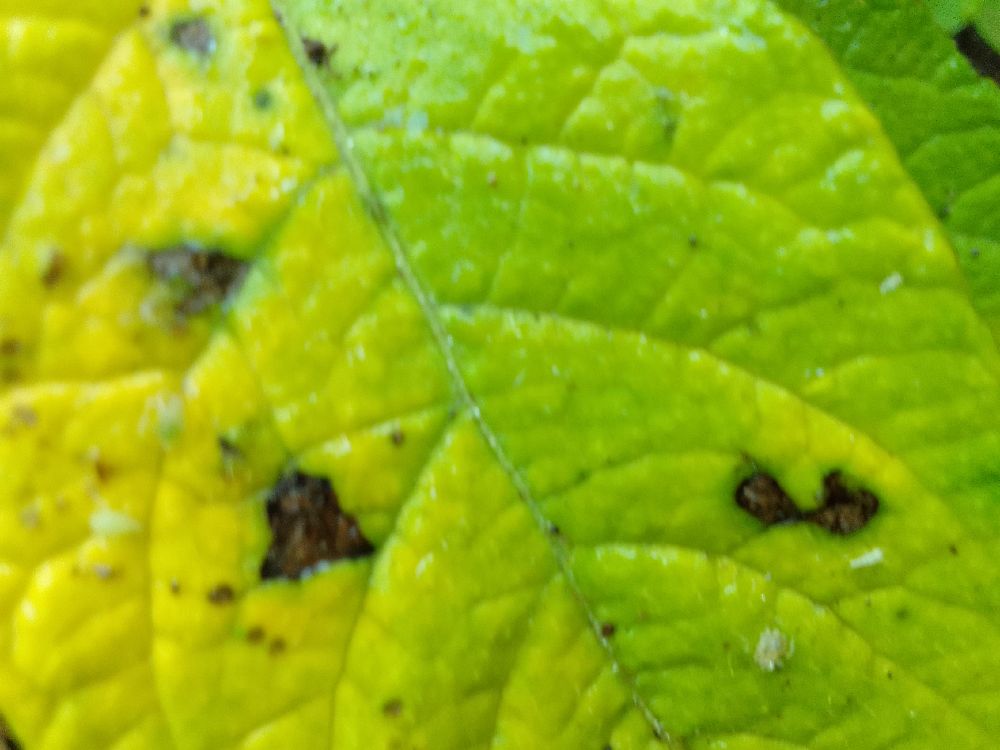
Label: Early blight